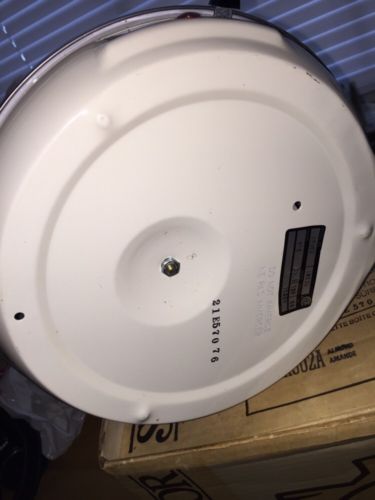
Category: kettle